The Slut

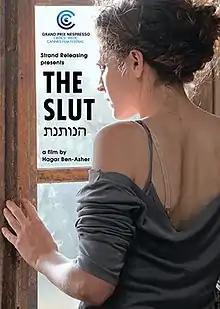
Film poster

The Slut (translit. Ha-Notenet) is a 2011 Israeli drama film directed by Hagar Ben-Asher. It stars Hagar Ben-Asher as the titular character, Ishai Golan, Icho Avital, Yoav Levi and Tsahi Hanan. The film premiered in May 2011 at the Cannes Film Festival and featured in the Critics' Week.